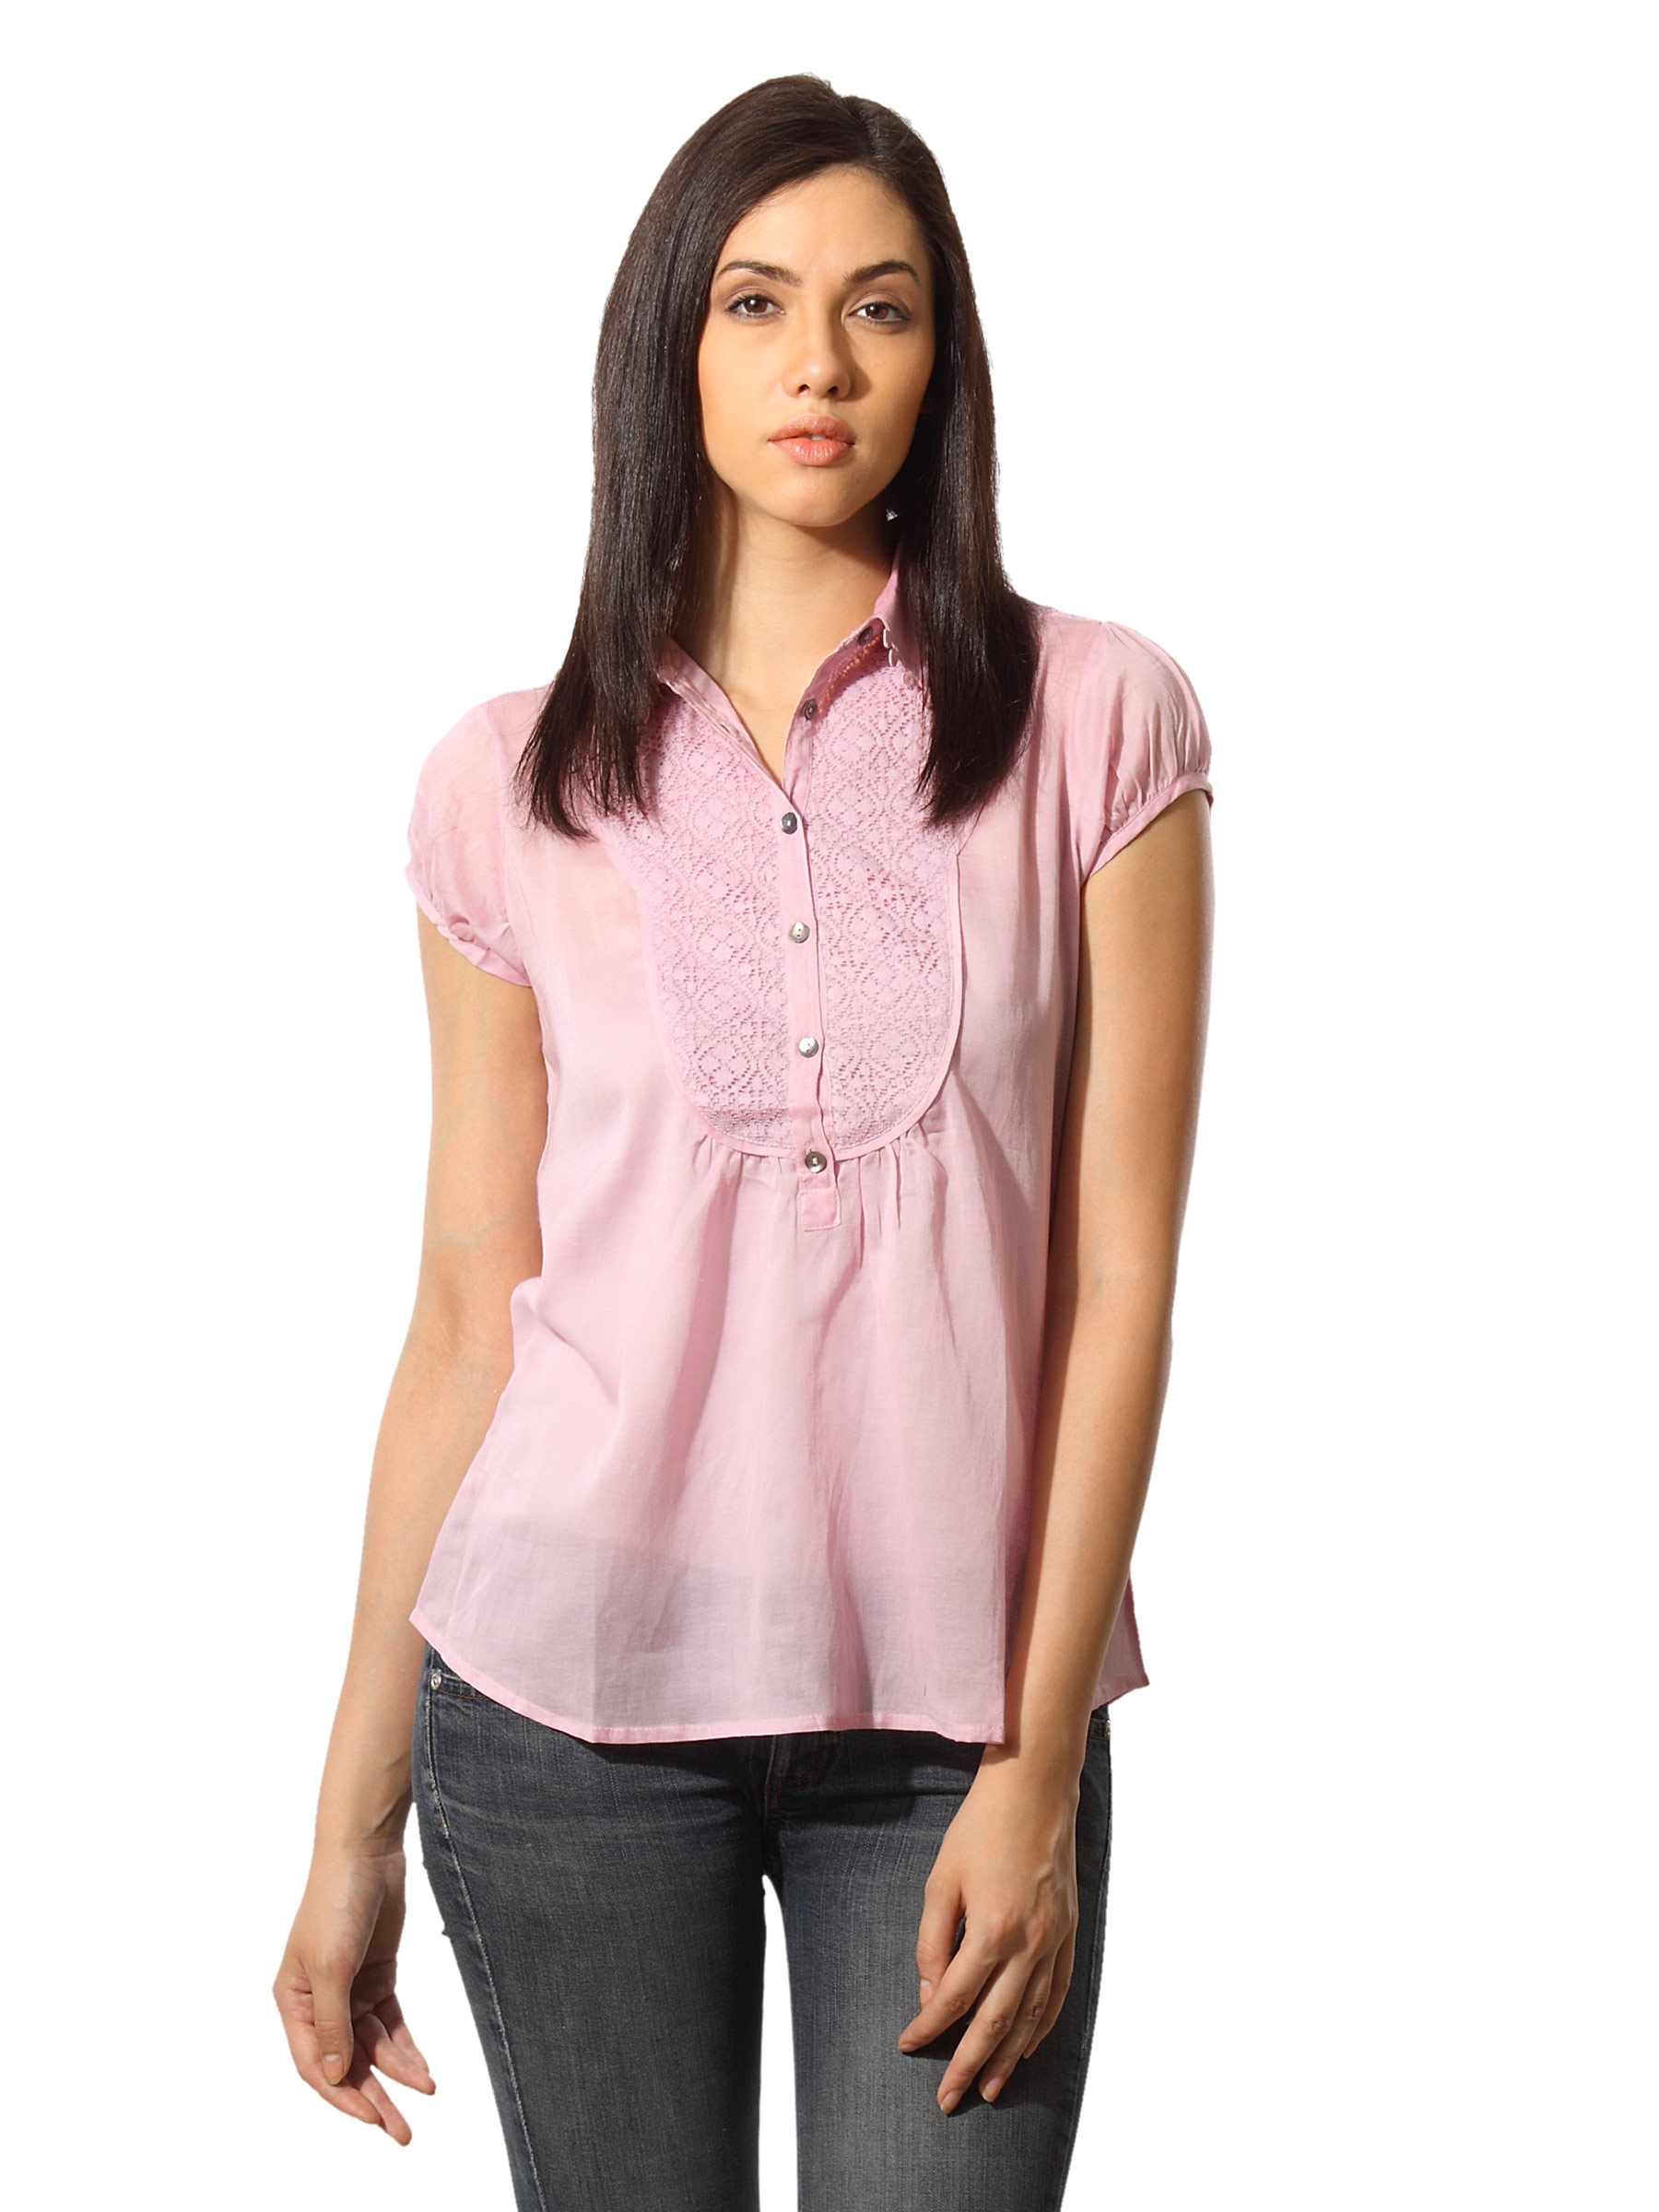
Mineral Women Pink Top
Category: Apparel / Topwear / Tops
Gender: Women
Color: Pink
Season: Summer 2012
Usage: Casual